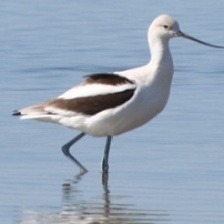
Species: AMERICAN AVOCET
Scientific name: PSITTACULA EUPATRIA